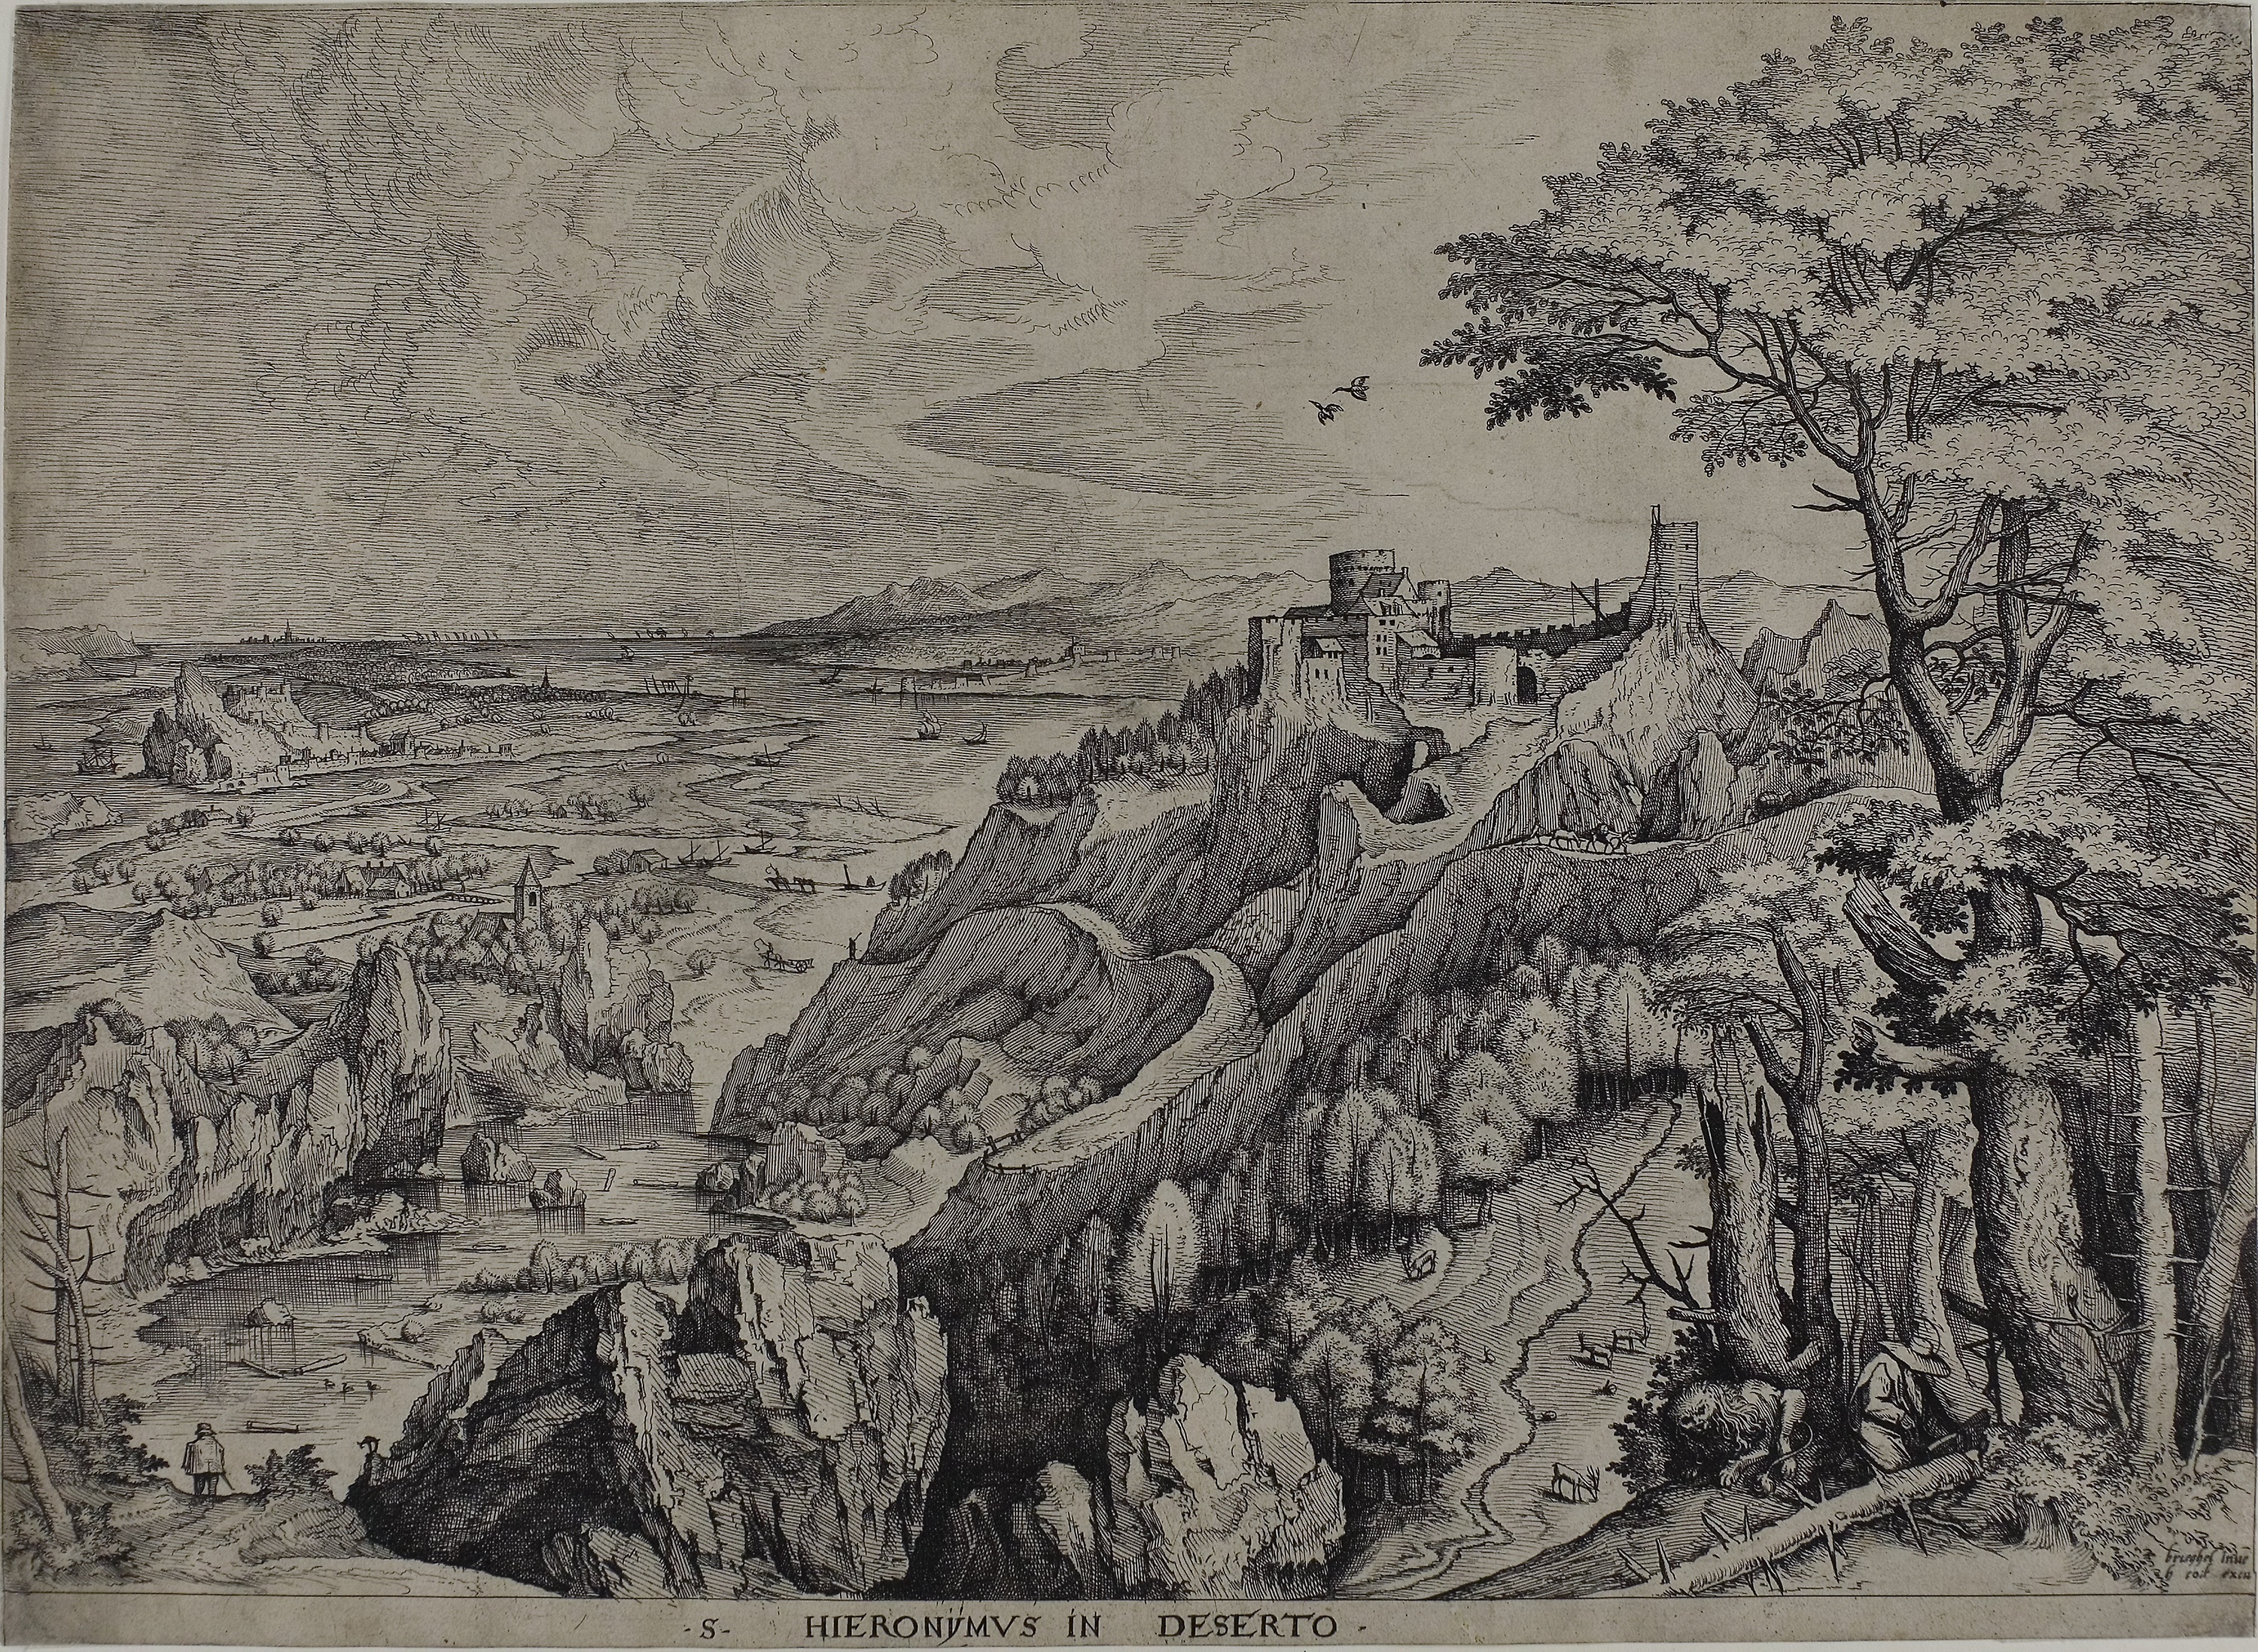
tree, black and white, history, visual arts, geology, art, monochrome, artwork, landscape